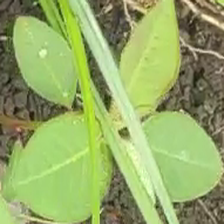
Weed species: Moti_dudhi(Euphorbia_geneculata_L)